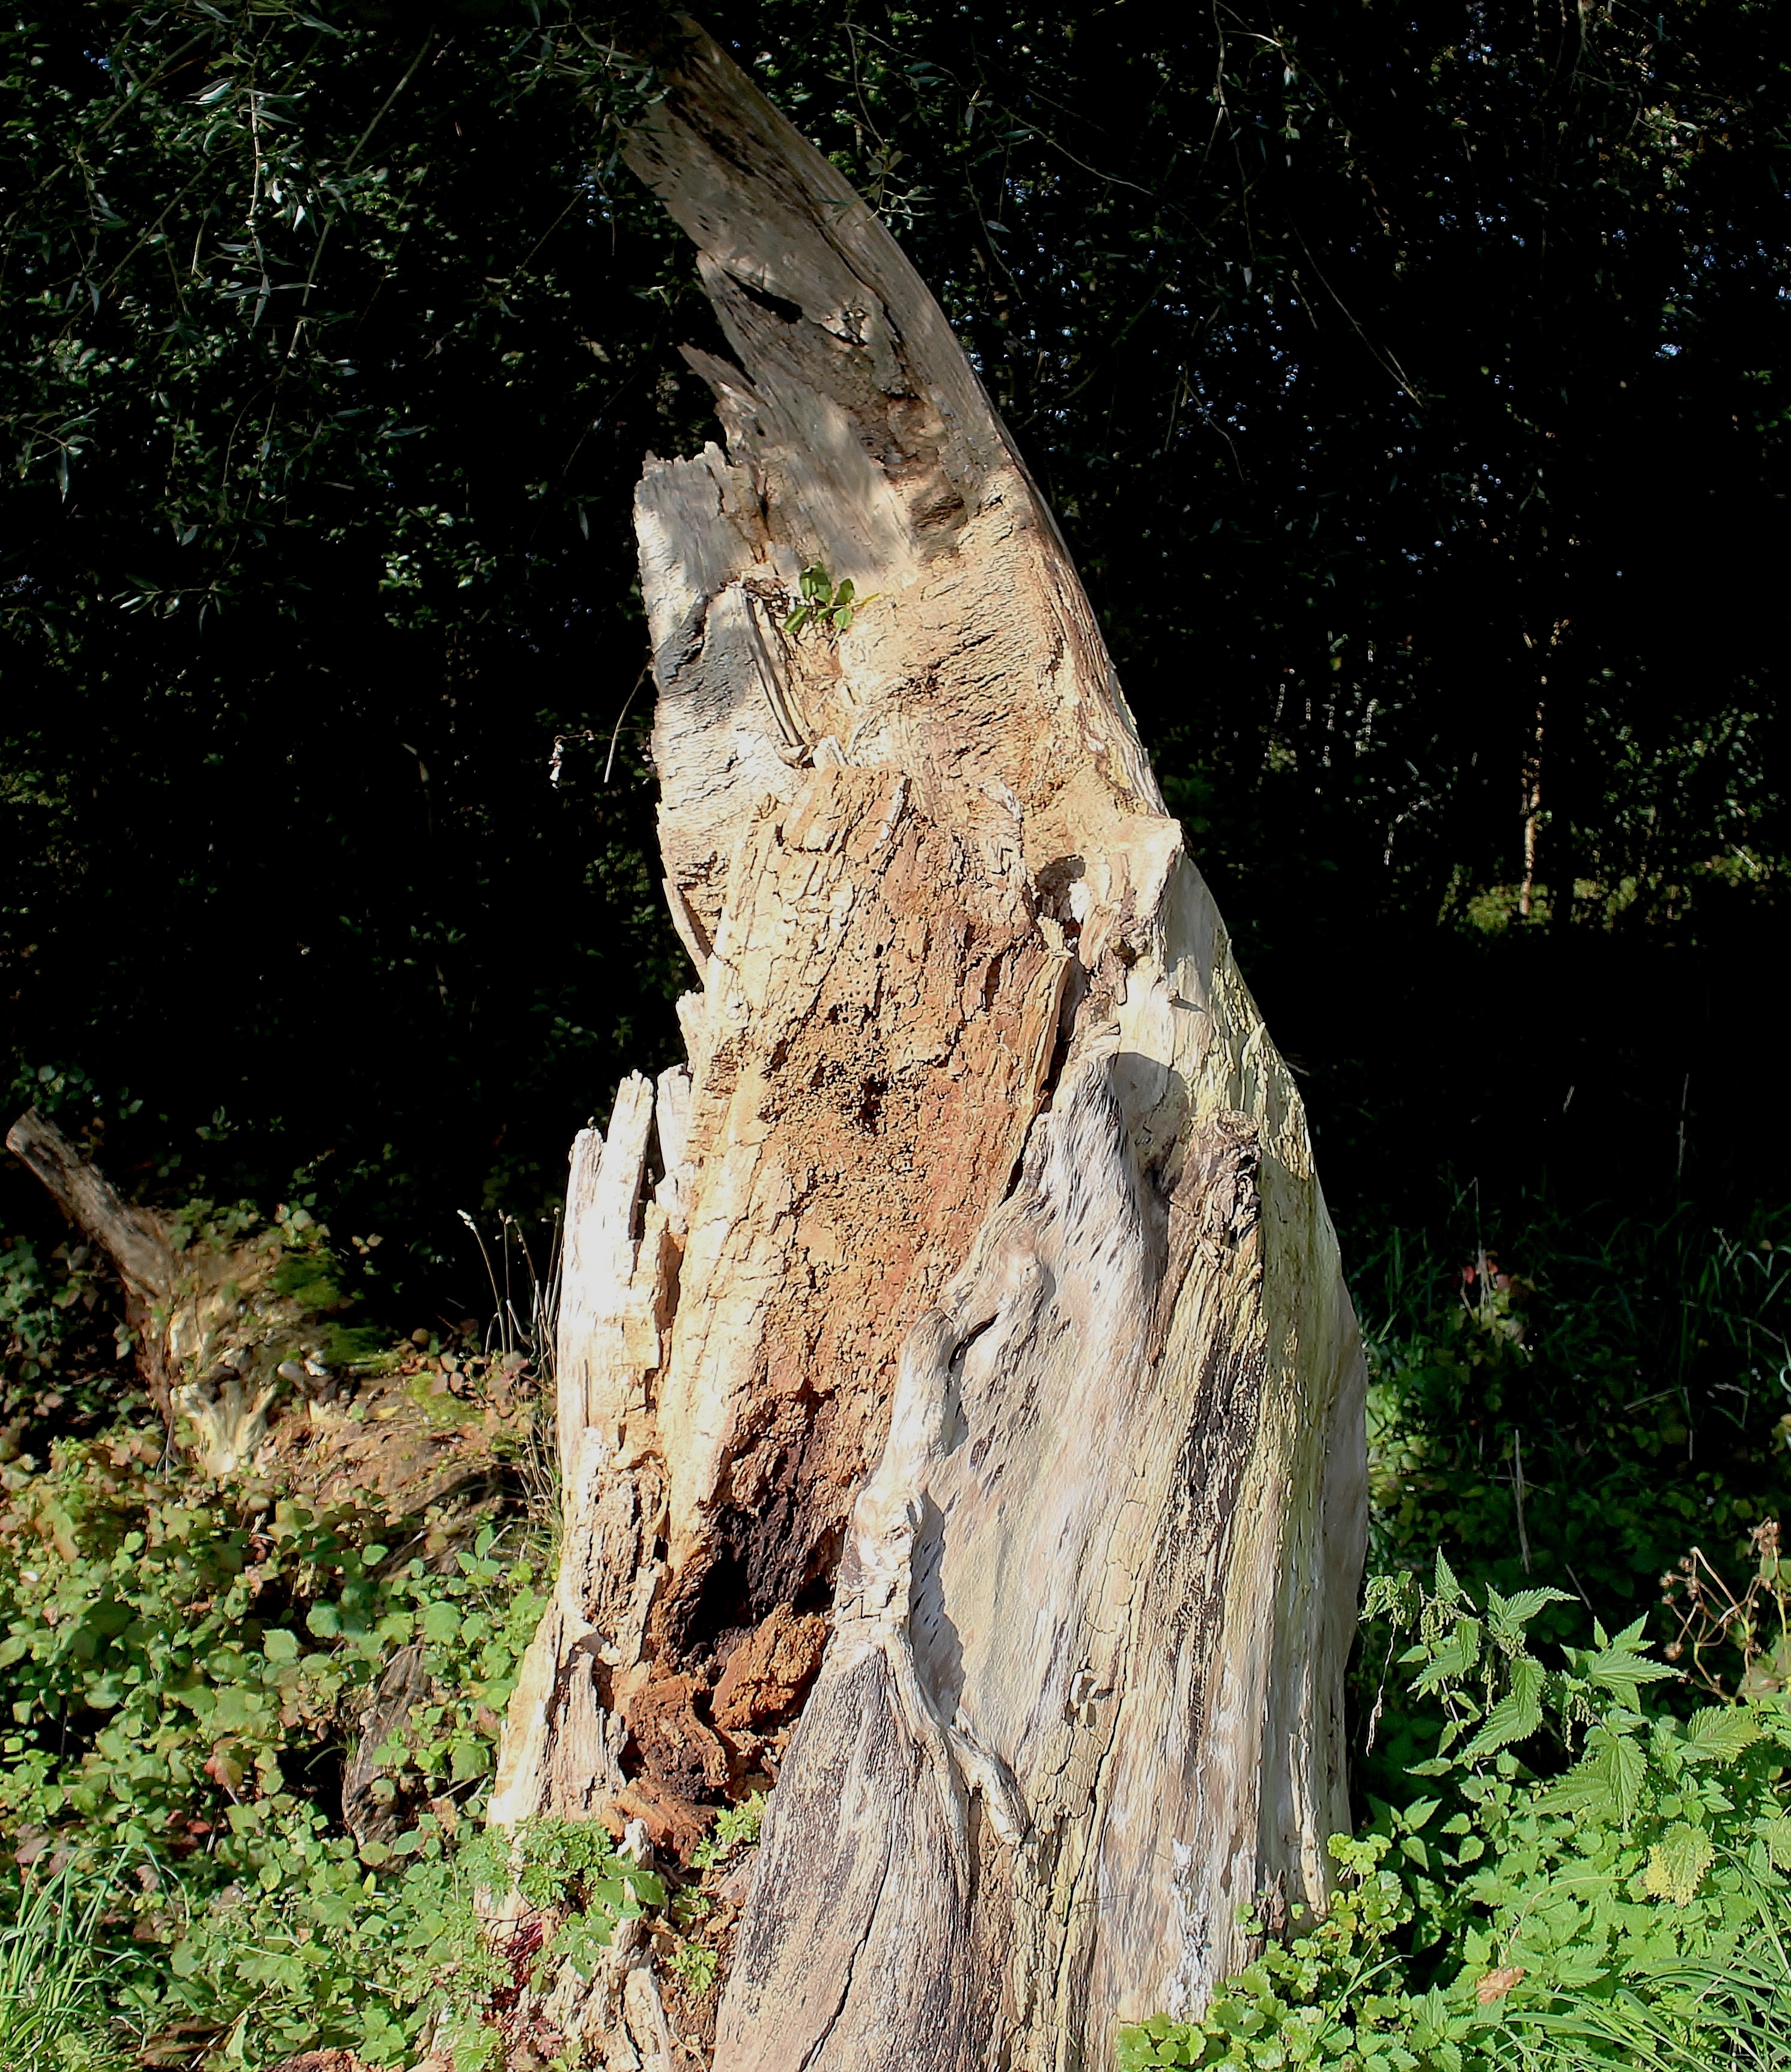
tree, nature, forest, rock, plant, wood, leaf, trunk, old, wildlife, green, jungle, terrain, material, tree trunk, geology, rot, boulder, tree stump, edge of the woods, woody plant